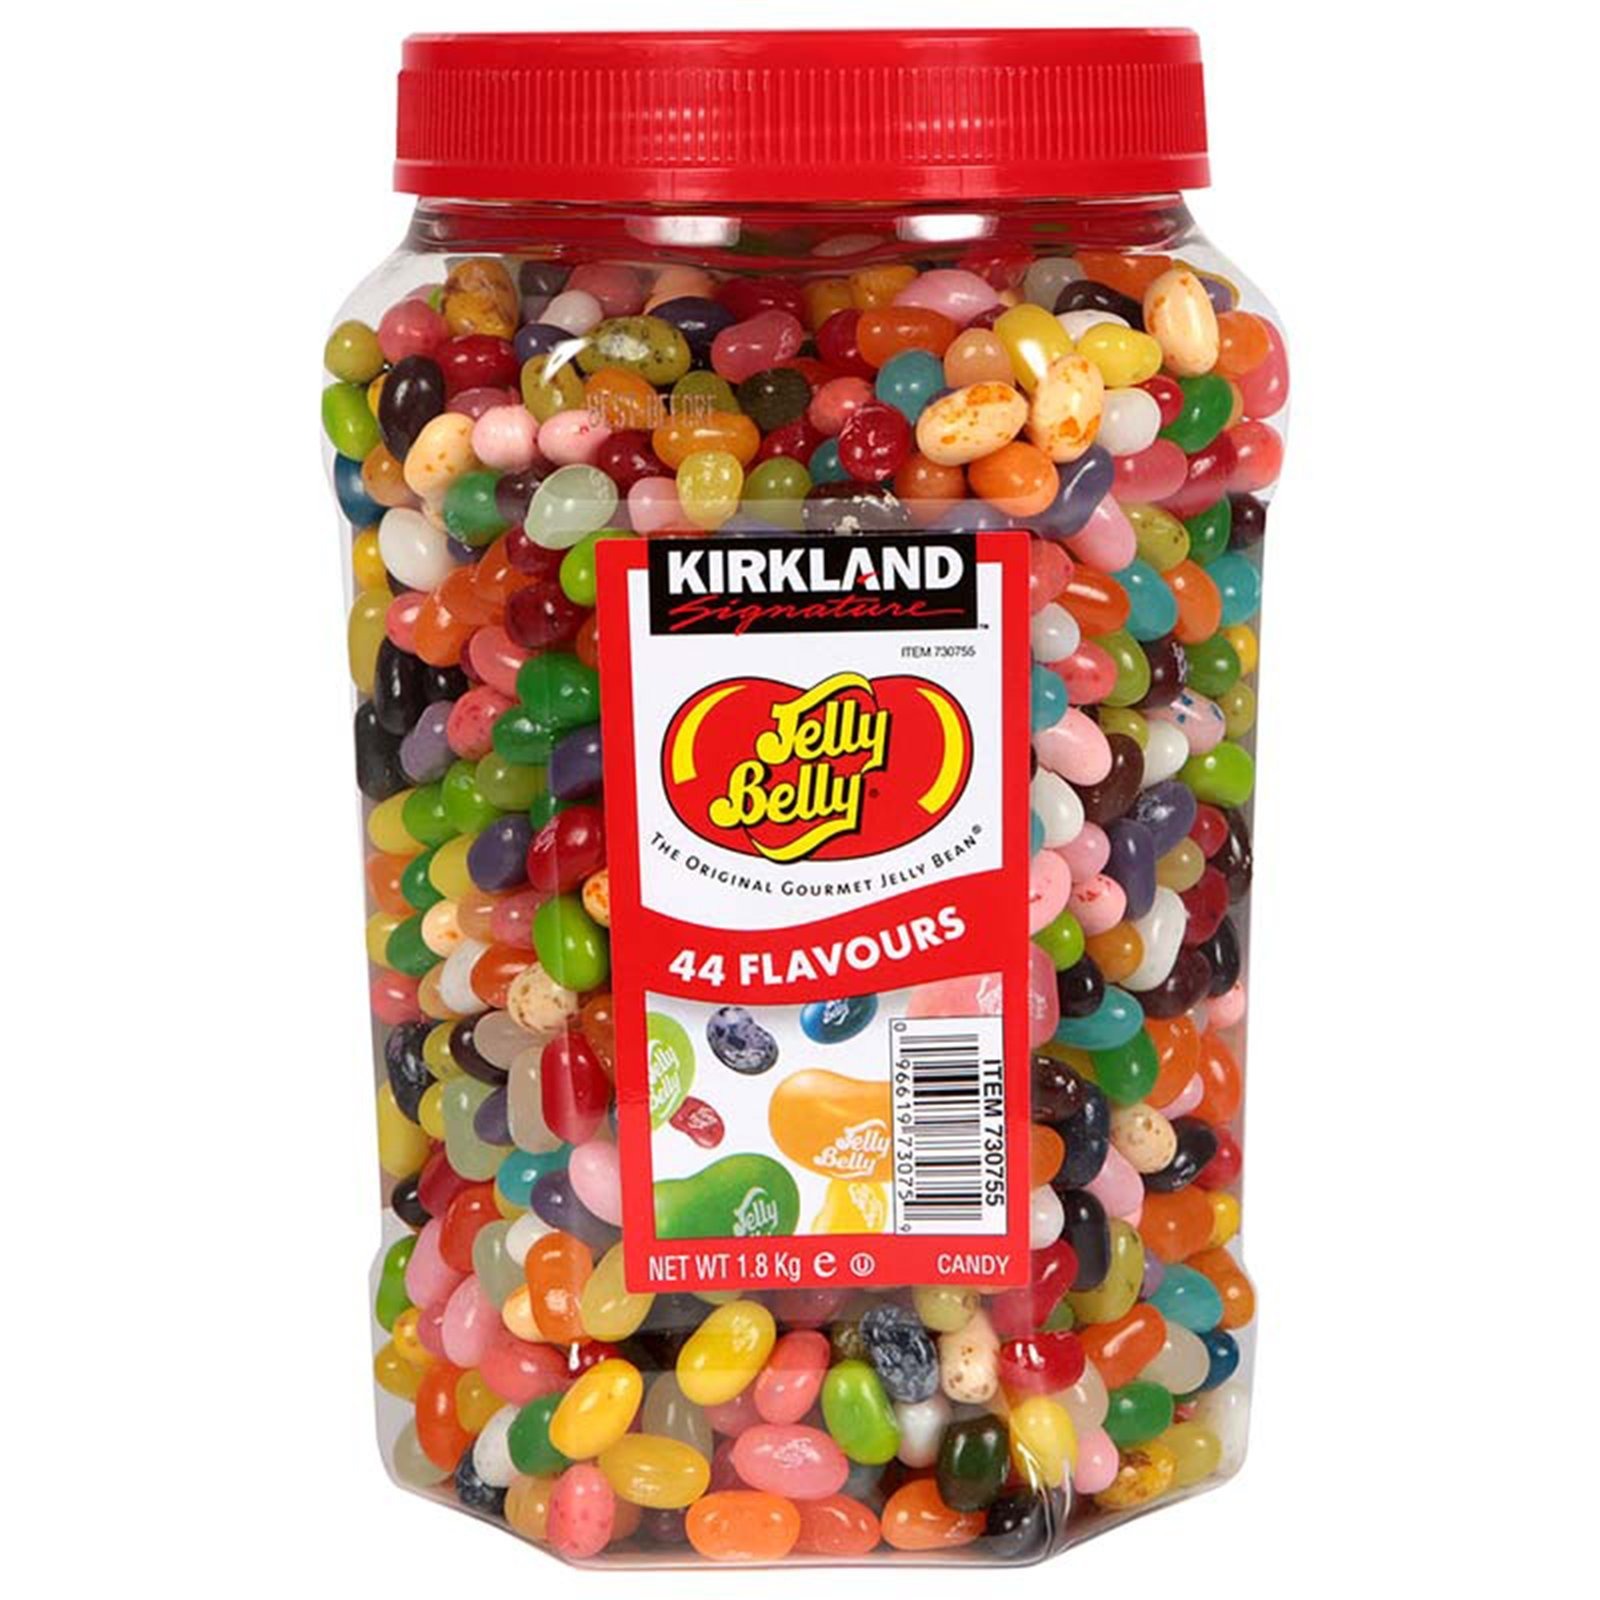
Item Name: Kirkland Jelly Belly Bean Bulk Jar 1.8kg 45 flavours Sweets
Bullet Point: JELLY BEANS JAR
Value: 63.49
Unit: Ounce

Price: 27.99